Kazma Sakamoto

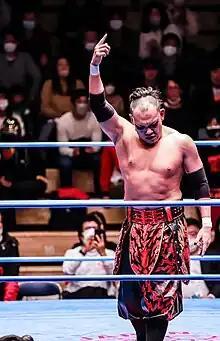
Sakamoto in March 2023

He originally started his career working for Kaientai Dojo in Japan, where he became a one-time Strongest-K Champion and a three-time Strongest-K Tag Team Champion alongside Ryota Chikuzen, Kengo Mashimo and Miyawaki. He spent two years working for WWE, as well as for its development brands, Florida Championship Wrestling (FCW) and NXT. After his release from WWE, he returned to Japan working as a freelancer for Kaientai Dojo (K-Dojo), Pro Wrestling Zero1 (Zero1) and Wrestle-1 (W-1), the latter of which he signed for in 2015. A year later, his contract with Wrestle-1 expired, and he returned to freelancing work, later appearing for Pro Wrestling Noah (Noah), Dragon Gate (DG) and Gleat.